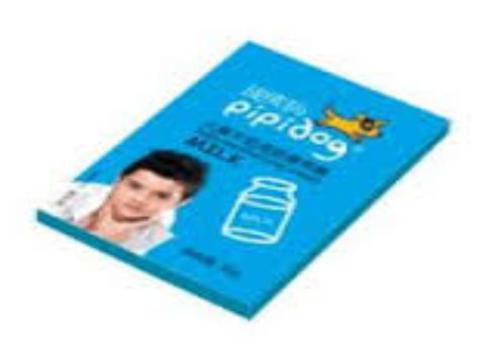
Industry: Necessities